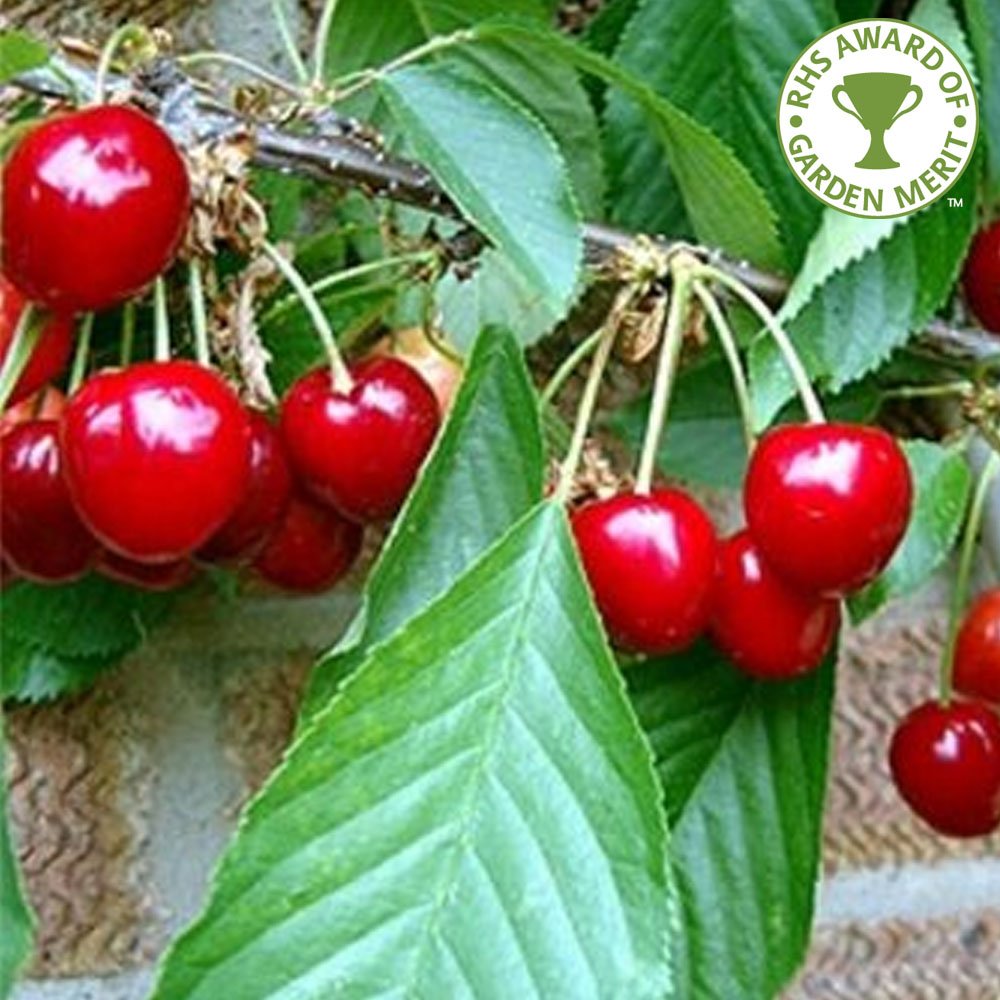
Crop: cherry
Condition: healthy